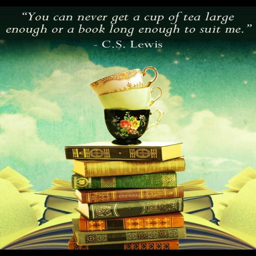
you can never get a cup of tea large enough or a book long enough to suit me picture quote